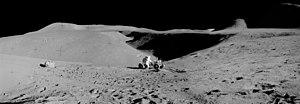
Apollo 15 est la cinquième mission ayant pour objectif de déposer un équipage à la surface de la Lune. Cette mission fait partie du programme Apollo de l'agence spatiale américaine, la NASA mis sur pied dans le contexte de la course à l'espace à laquelle se livrent les États-Unis et l'Union soviétique. Par rapport aux missions précédentes, Apollo 15 bénéficie d'un lanceur Saturn V plus puissant. Sa capacité accrue permet notamment de prolonger le séjour des astronautes à la surface la Lune, de disposer d'un véhicule, le rover lunaire augmentant le rayon d'action durant les sorties extravéhiculaires et de ramener une masse plus importante d'échantillons de sol.